Phankhon

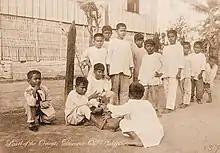
Luksong Tinik in Manila, 1910. Photographic Image from the Smithsonian Libraries [National Anthropological Archives

Phankhon is a traditional children's game in Myanmar. The game is played mostly by girls, though young boys will sometimes join in. Phankhon requires two teams comprising four to five players. There is an offensive team and a defending team. The offensive team must hop on one leg over five different human obstacles created by the “defending” team. With each round, the defending team adds an obstacle to make the jumps higher.